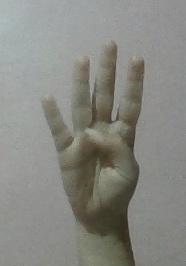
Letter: kaaf